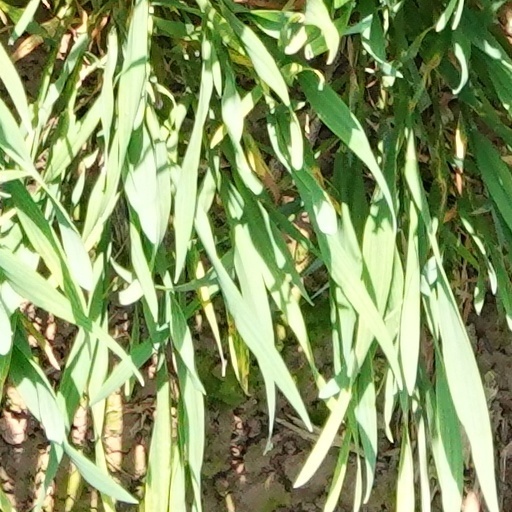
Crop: wheat